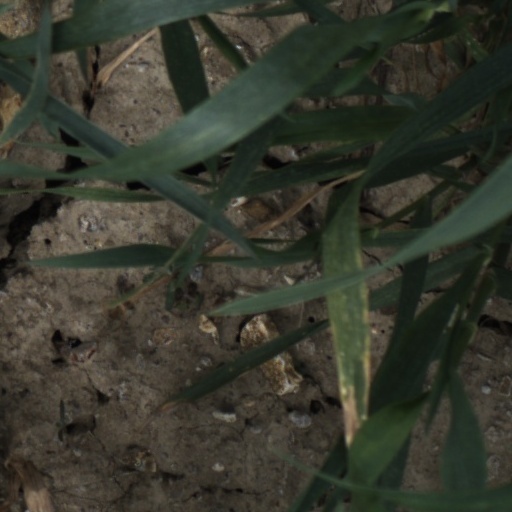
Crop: wheat